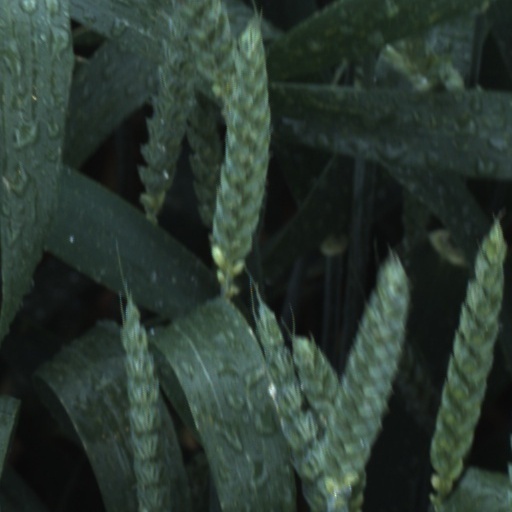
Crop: wheat